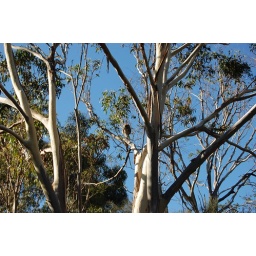
that dot in the middle of the tree is a koala bear